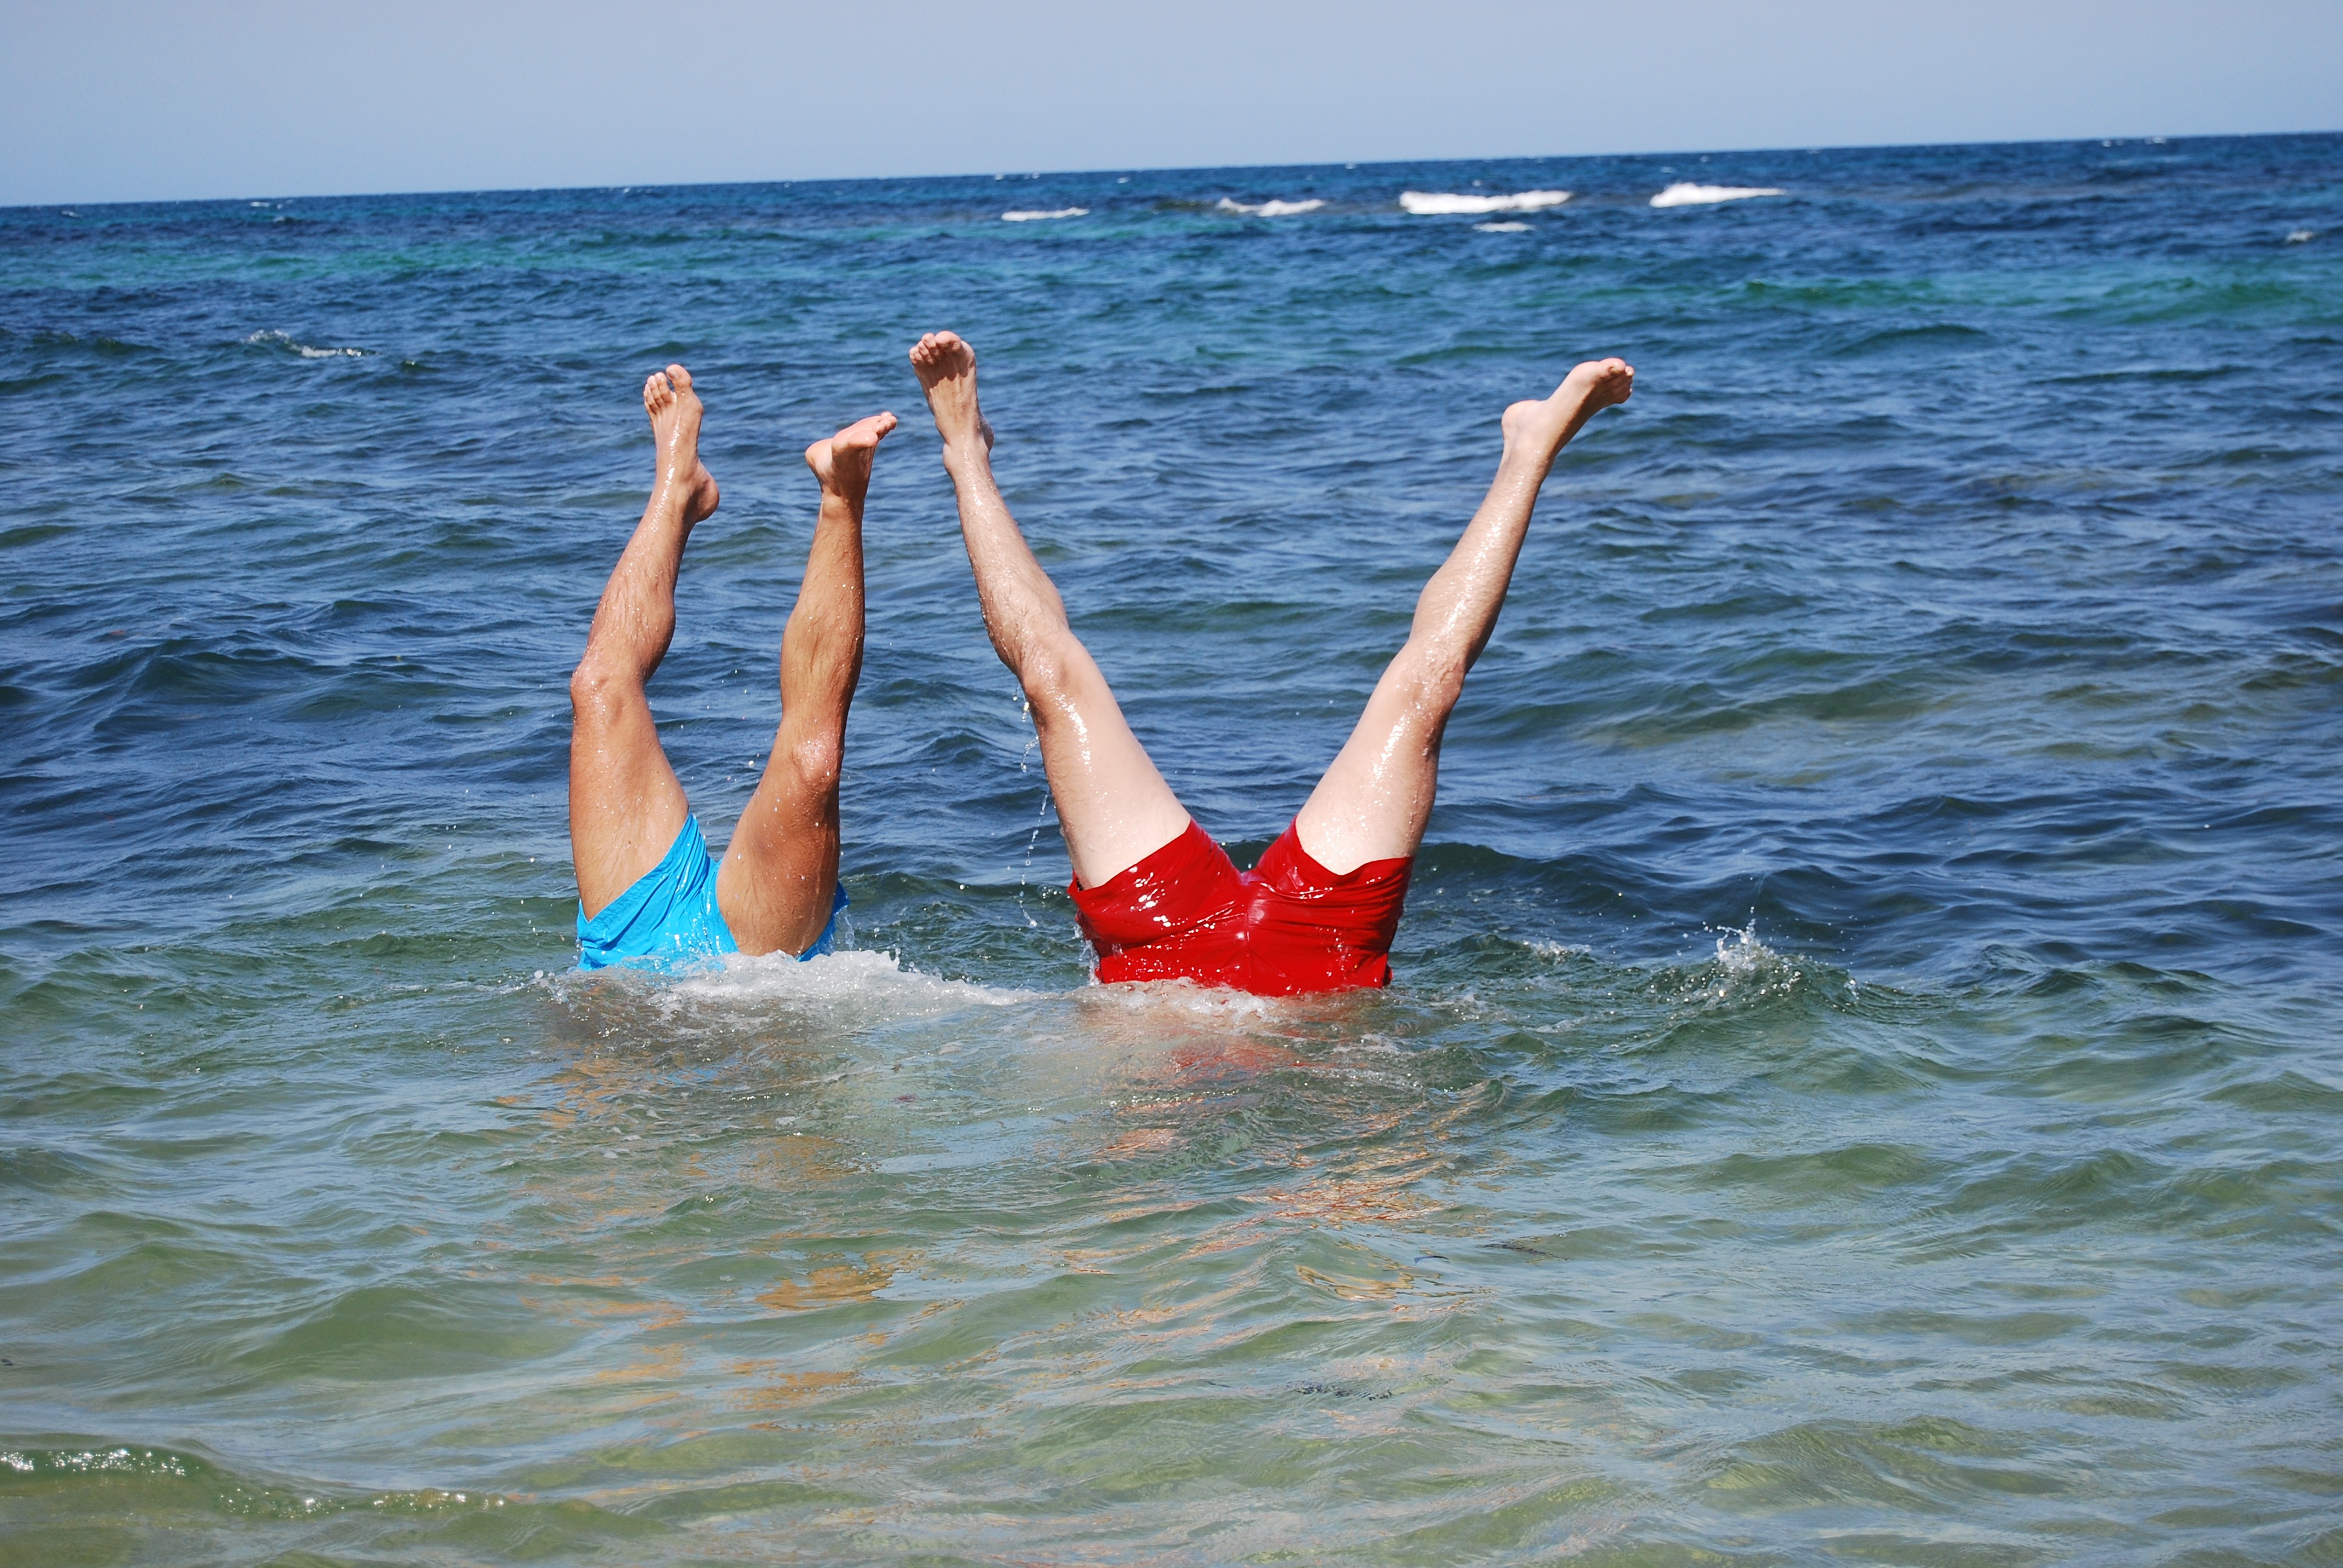
sea, ocean, sport, vacation, swimming, sports, boating, legs, water sport